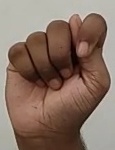
ASL sign: T